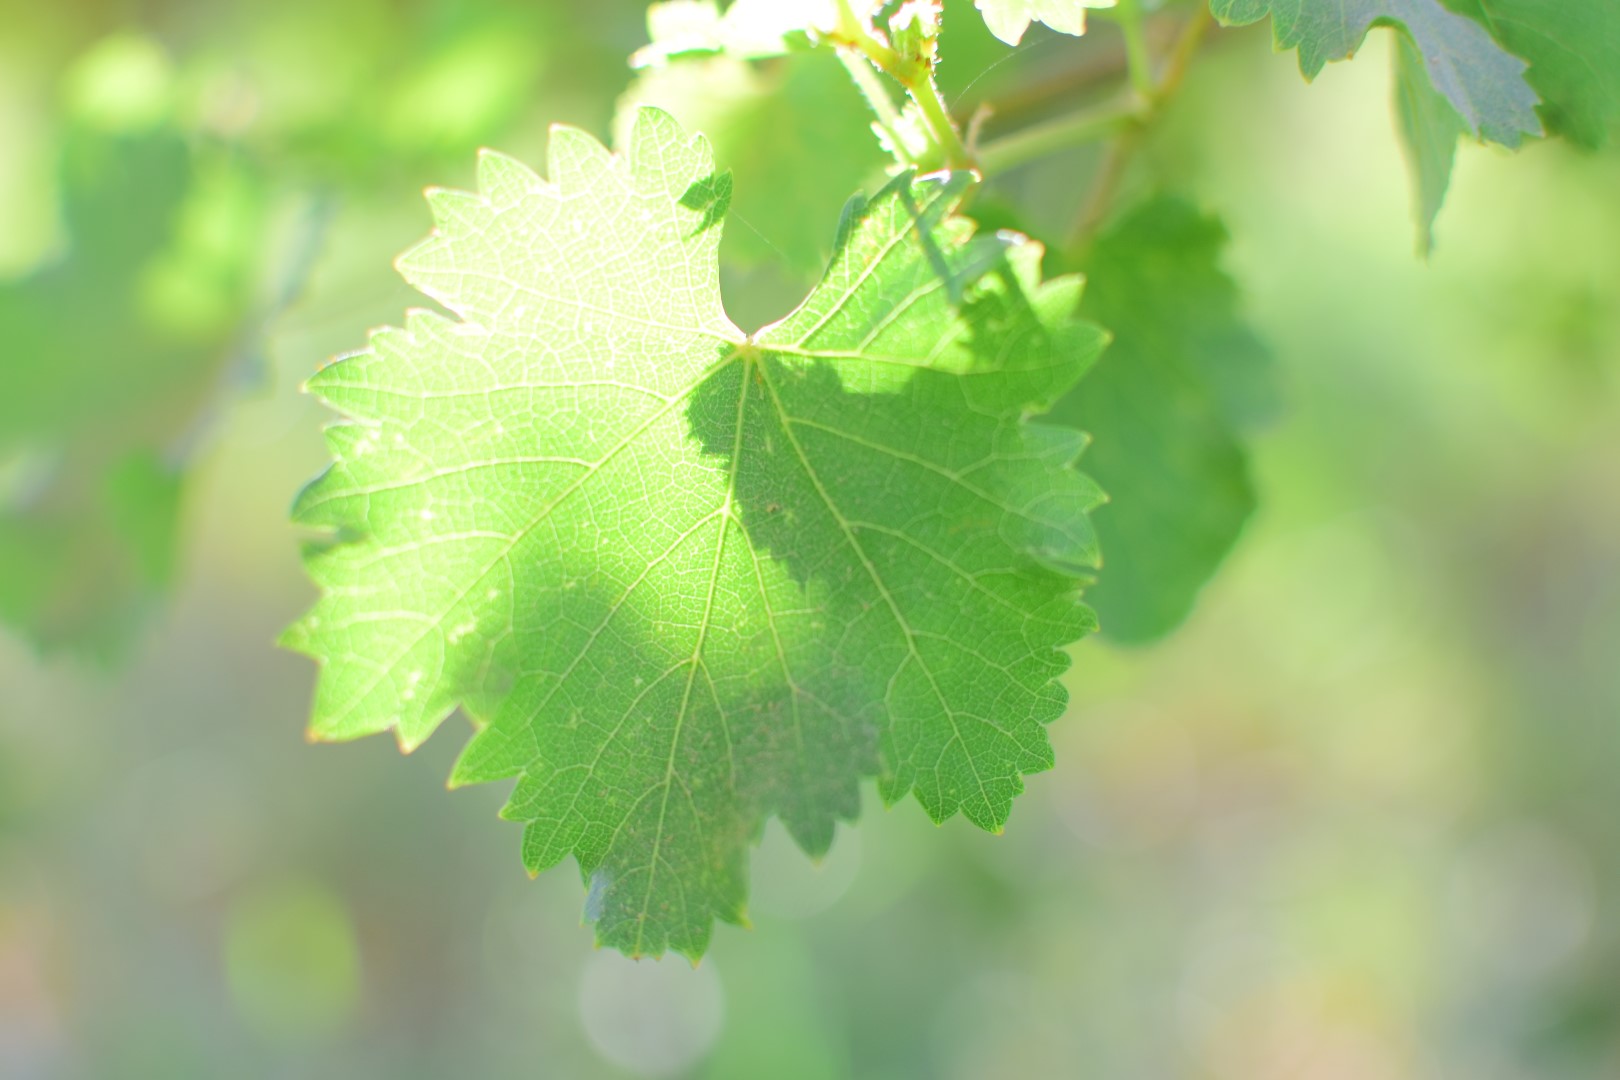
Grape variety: Deas Al-Annz